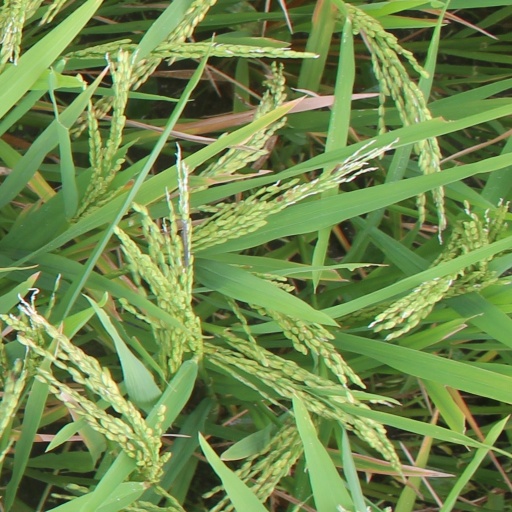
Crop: rice